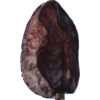
Label: carambola